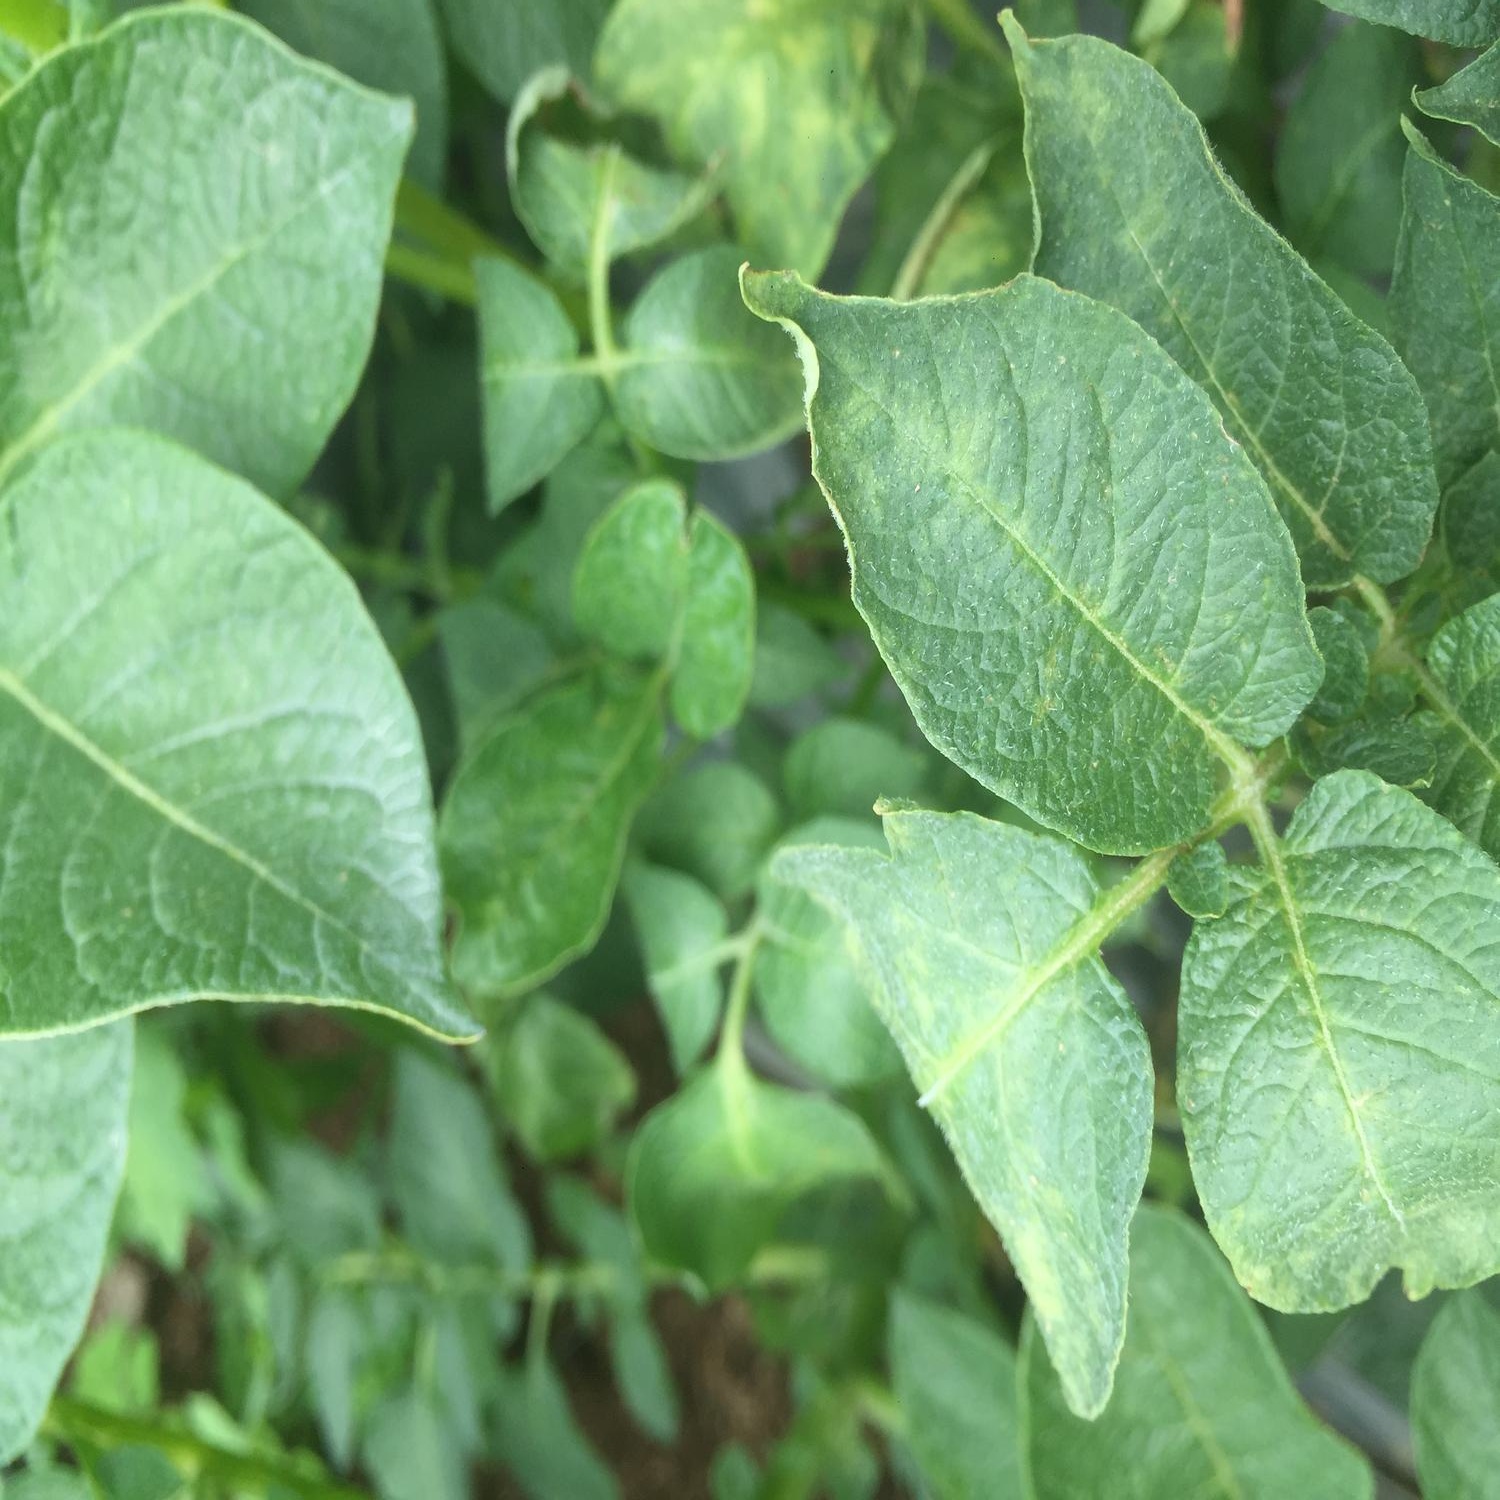
Etiqueta: Virus